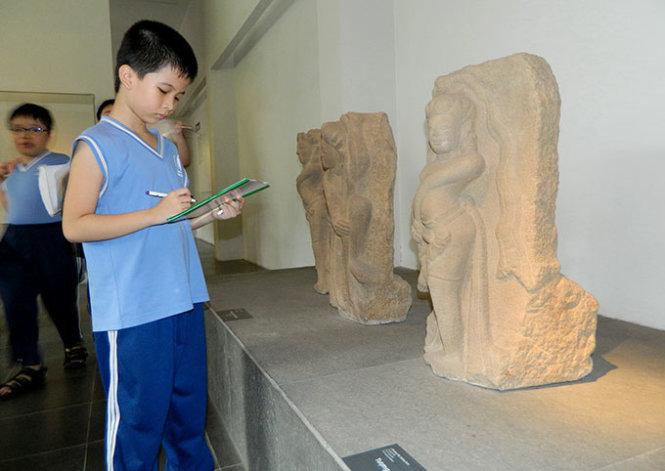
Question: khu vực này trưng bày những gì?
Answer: khu vực này trưng bài những tượng đá